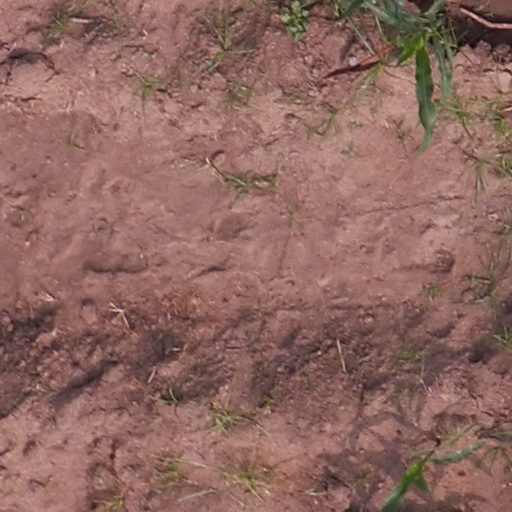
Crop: maize; corn